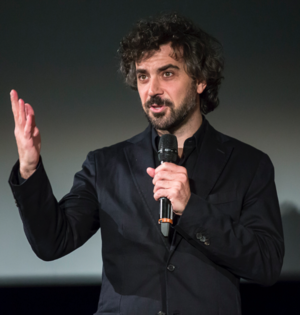
Alvaro Brechner est un réalisateur, scénariste et producteur uruguayen. Il a réalisé plusieurs courts métrages et documentaires, et deux longs-métrages, Sale temps pour les pêcheurs et Mr.Kaplan lauréats de nombreux prix internationaux, et a participé à des dizaines de festivals tels que la Semaine de la critique du Festival de Cannes.